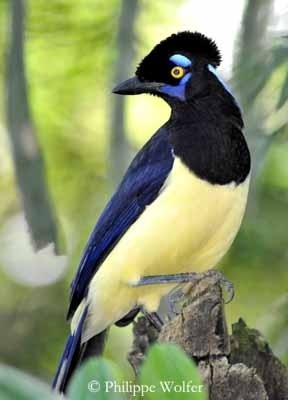
Species: PLUSH CRESTED JAY
Scientific name: CYANOCORAX CHRYSOPS
ImageNet parent category: jay